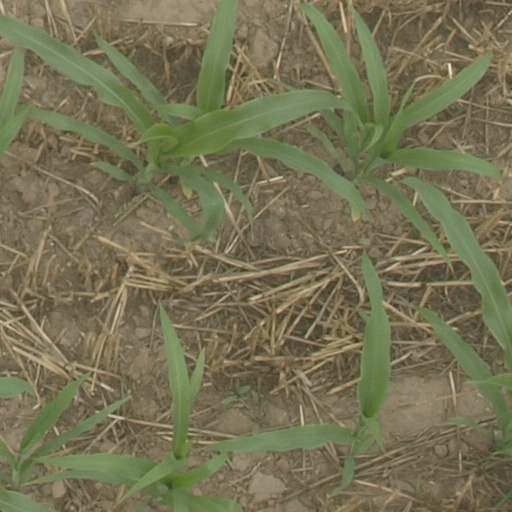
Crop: maize; corn